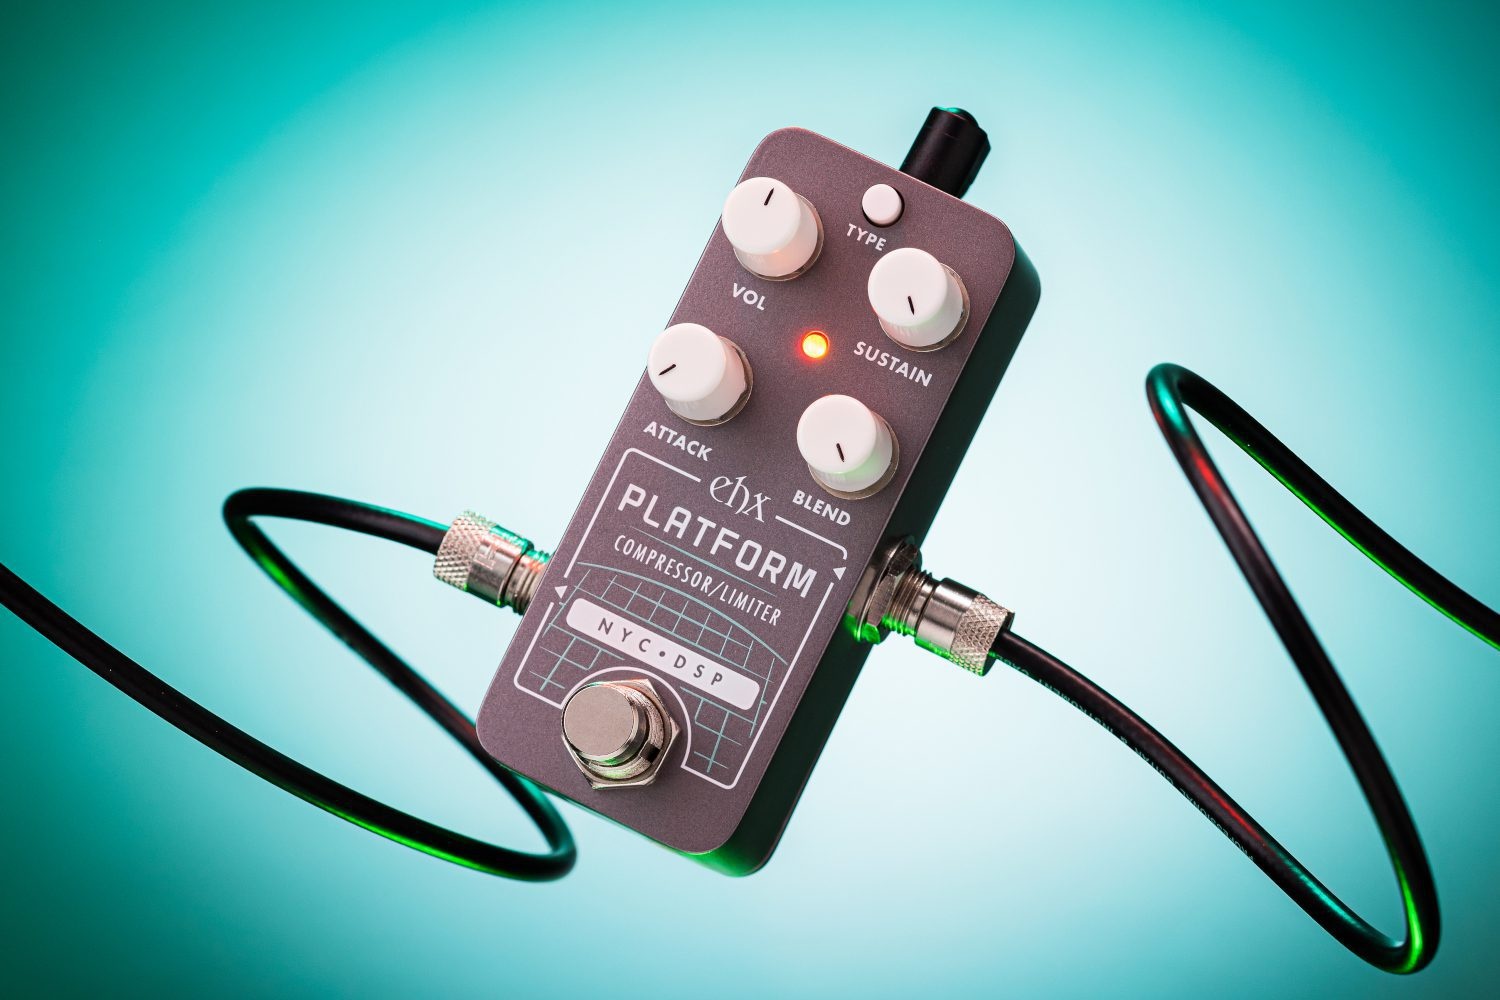
EHX Pico Platform
Brand: EHX
The EHX Pico Platform Compressor / Limiter is a powerful and versatile studio-style compressor enclosed in a pico-sized package. Borrowing from the original, the Pico Platform condenses the comp section of the full-sized Stereo Platform for those looking to fit smooth studio compression onto any pedalboard. Packed with 2 modes and Hard/Sort Knee compression options, it is a perfect fit for sculpting your dynamics with professional precision. Use the Pico Platform compressor / limiter on any instrument for precise and powerful control of your signal’s volume and of course, extended sustain on leads. Add subtle dynamic control to level out peaks and valleys in your signal or give your sound a real squeeze for extra sustain and pop. The Pico Platform is extremely transparent with no tonal coloring, making it extremely versatile and easy to work into your existing set up. The Pico Platform’s control set is simple yet comprehensive. Use the Sustain control to adjust the compressor ratio or limiter threshold for a subtle or extreme effect. The addition of a Blend knob allows for adding seamless sustain while preserving attack and tone. Adjust the Attack control to set when the compressor activates after a transient. Use the Mode button to choose between Compressor and Limiter modes and Soft Knee or Hard Knee compression curves for smoother or more dramatic compression styles. Studio-style compressor / limiter to precisely tune dynamics Compressor and Limiter modes for a wide range or compression styles Selectable Hard Knee / Soft Knee compression curves Sustain adjusts Compressor ratio or Limiter threshold Attacks adjusts attack time Blend adjusts dry/wet ratio Volume control overall output level Power adapter included
Category: Electronics > Audio > Audio Components > Signal Processors > Noise Gates & Compressors